Felipe Álvarez

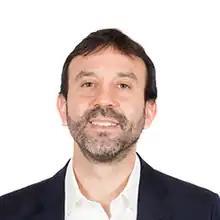

Felipe Álvarez is an Argentine politician who is a member of the Chamber of Deputies of Argentina.